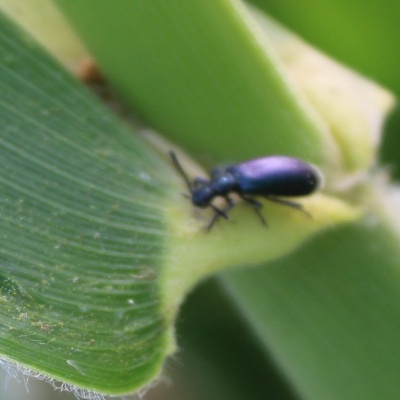
Crop: Maize
Condition: leaf beetle